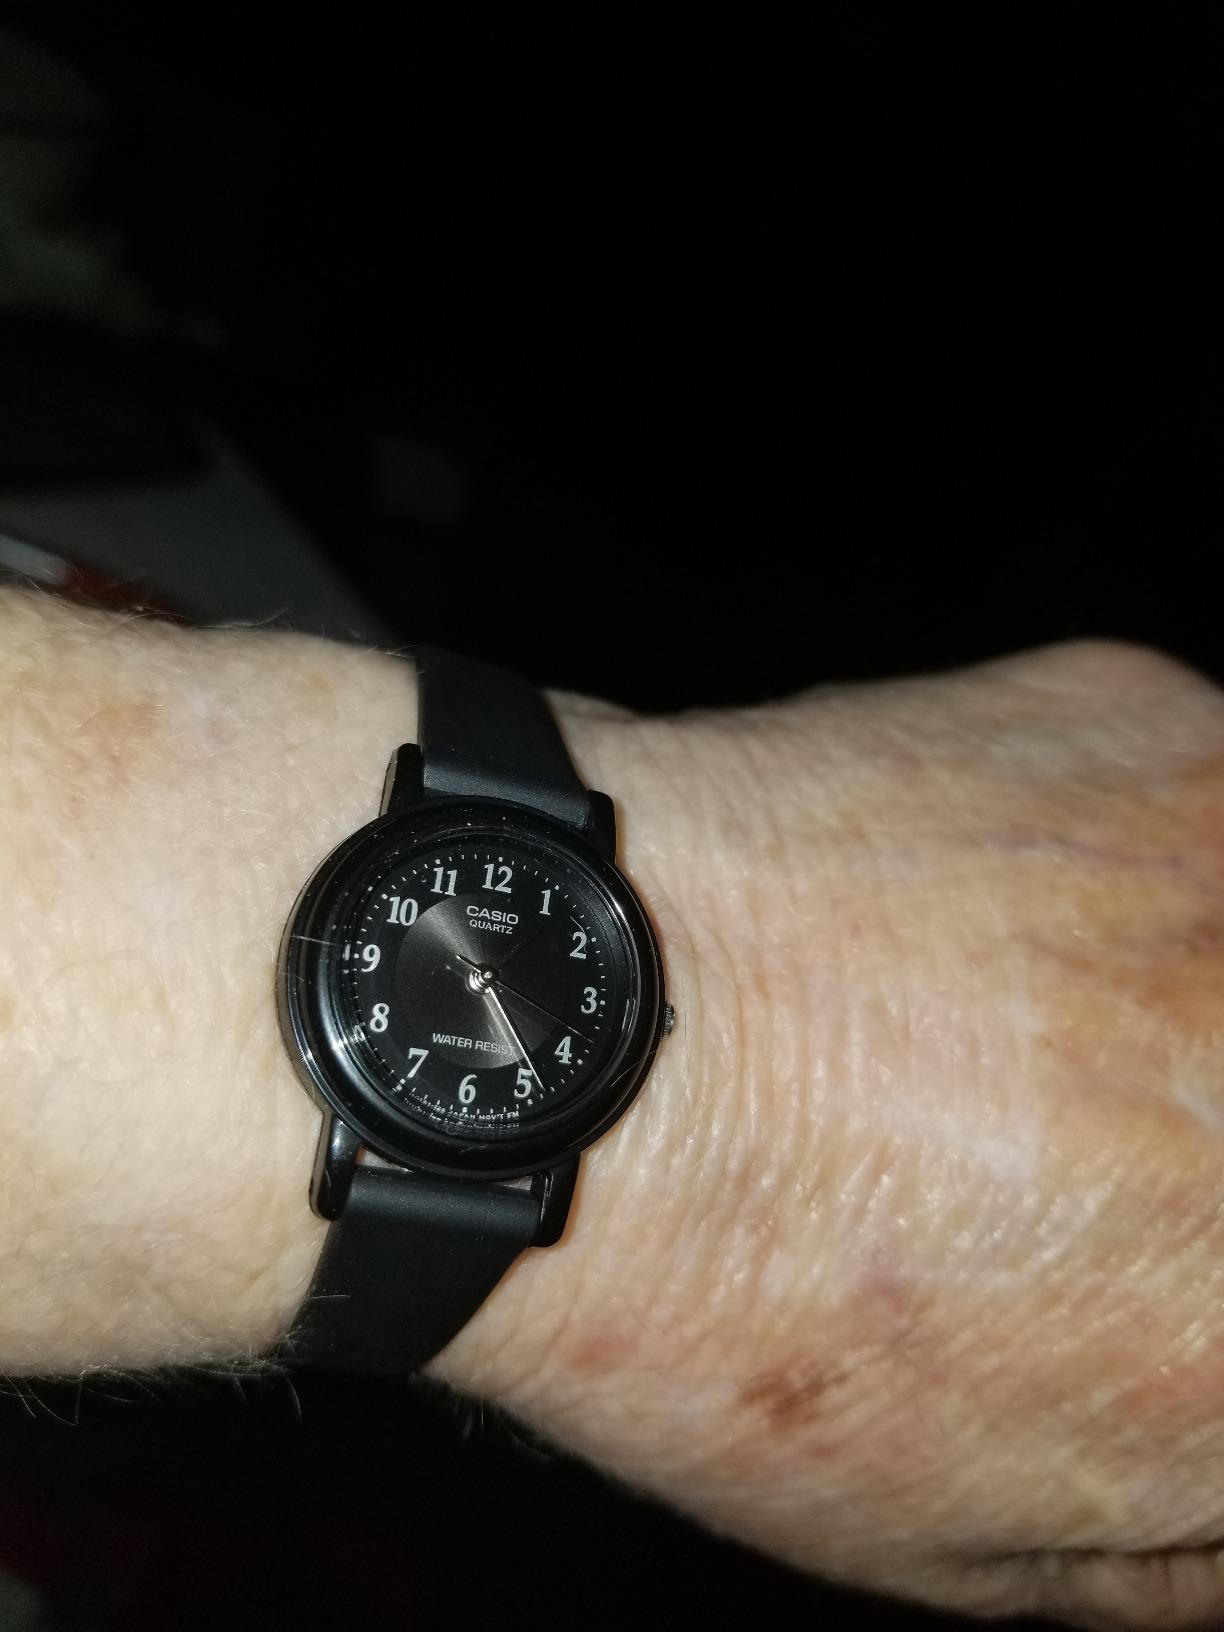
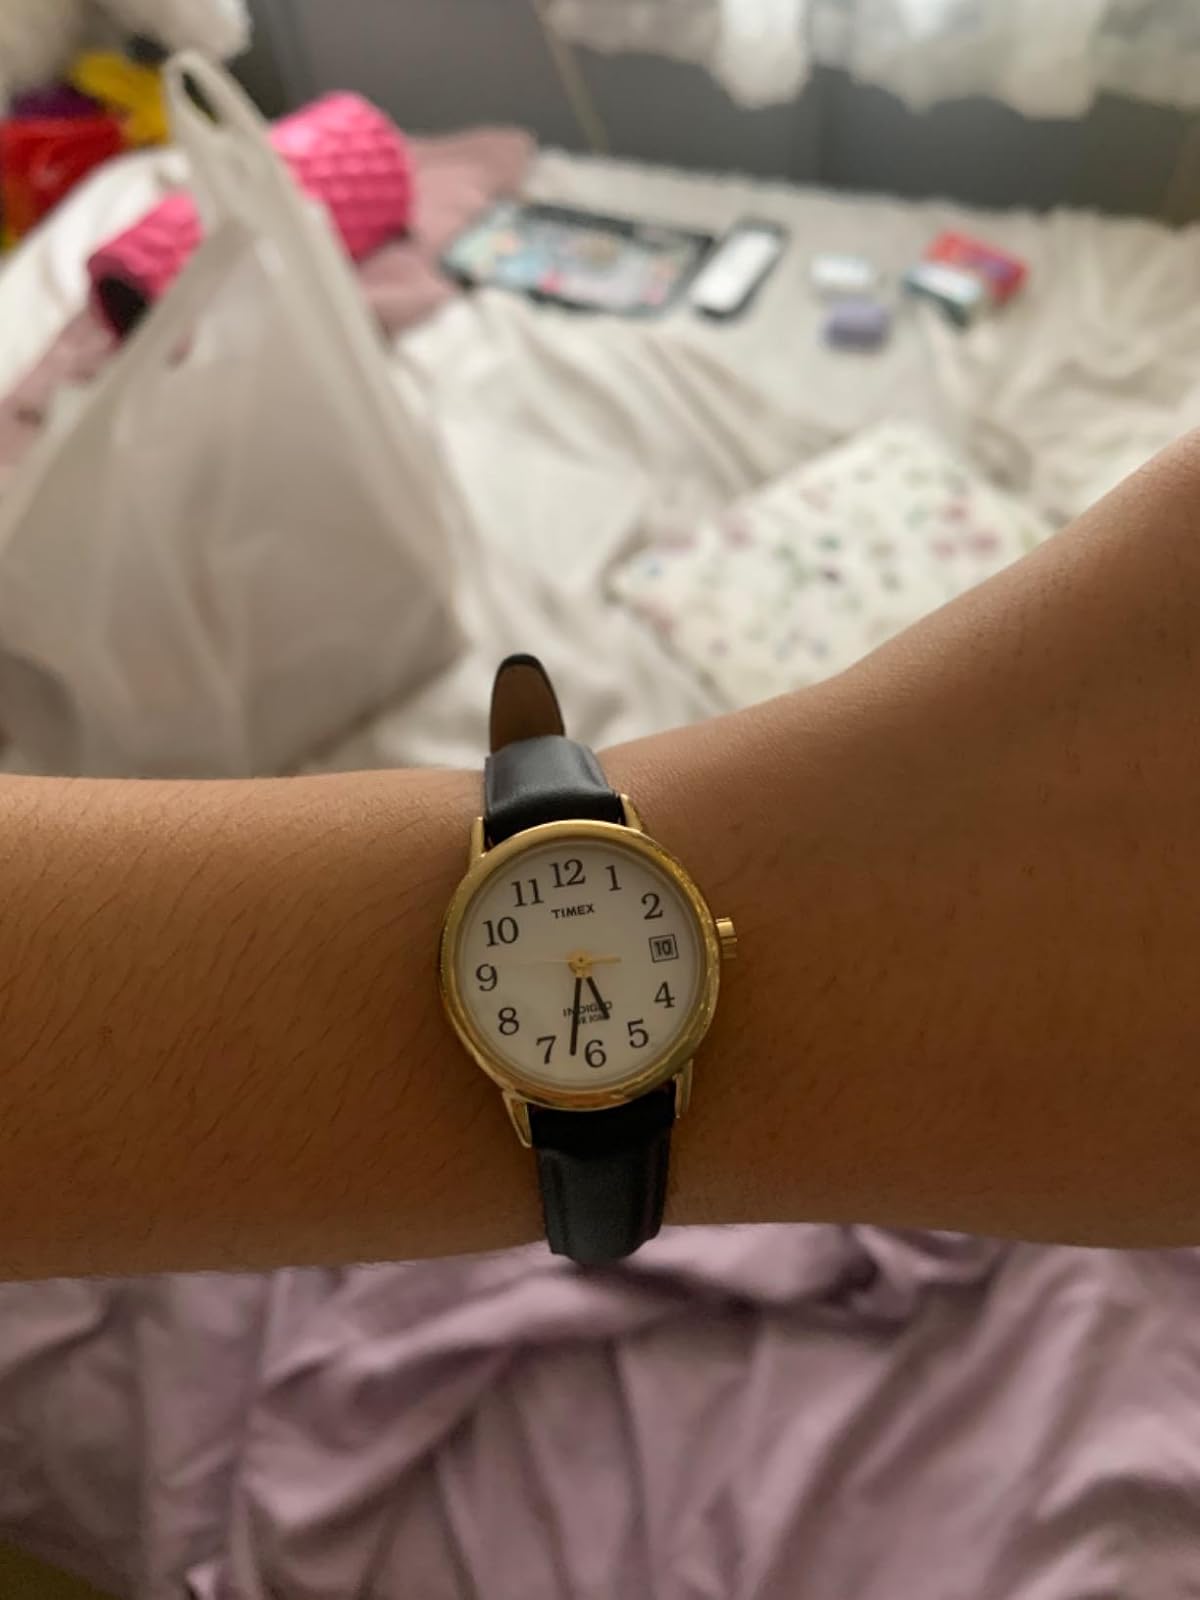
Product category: accessories_watch
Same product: no